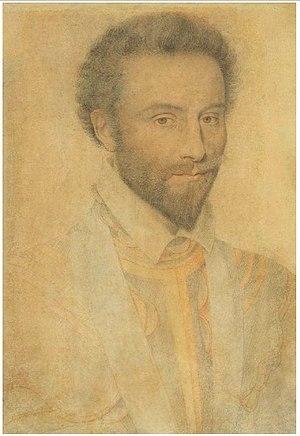
Portrait de Bernard de Nogaret de la Valette (1553-1592), amiral de France.
La maison de Nogaret de La Valette olim Nogaret est une famille ducale de la noblesse française originaire de Lavalette dans le Languedoc. Elle s'est éteinte au XVIIᵉ siècle.
Bernard de Nogaret de La Valette est un aristocrate et un militaire français de la Renaissance.